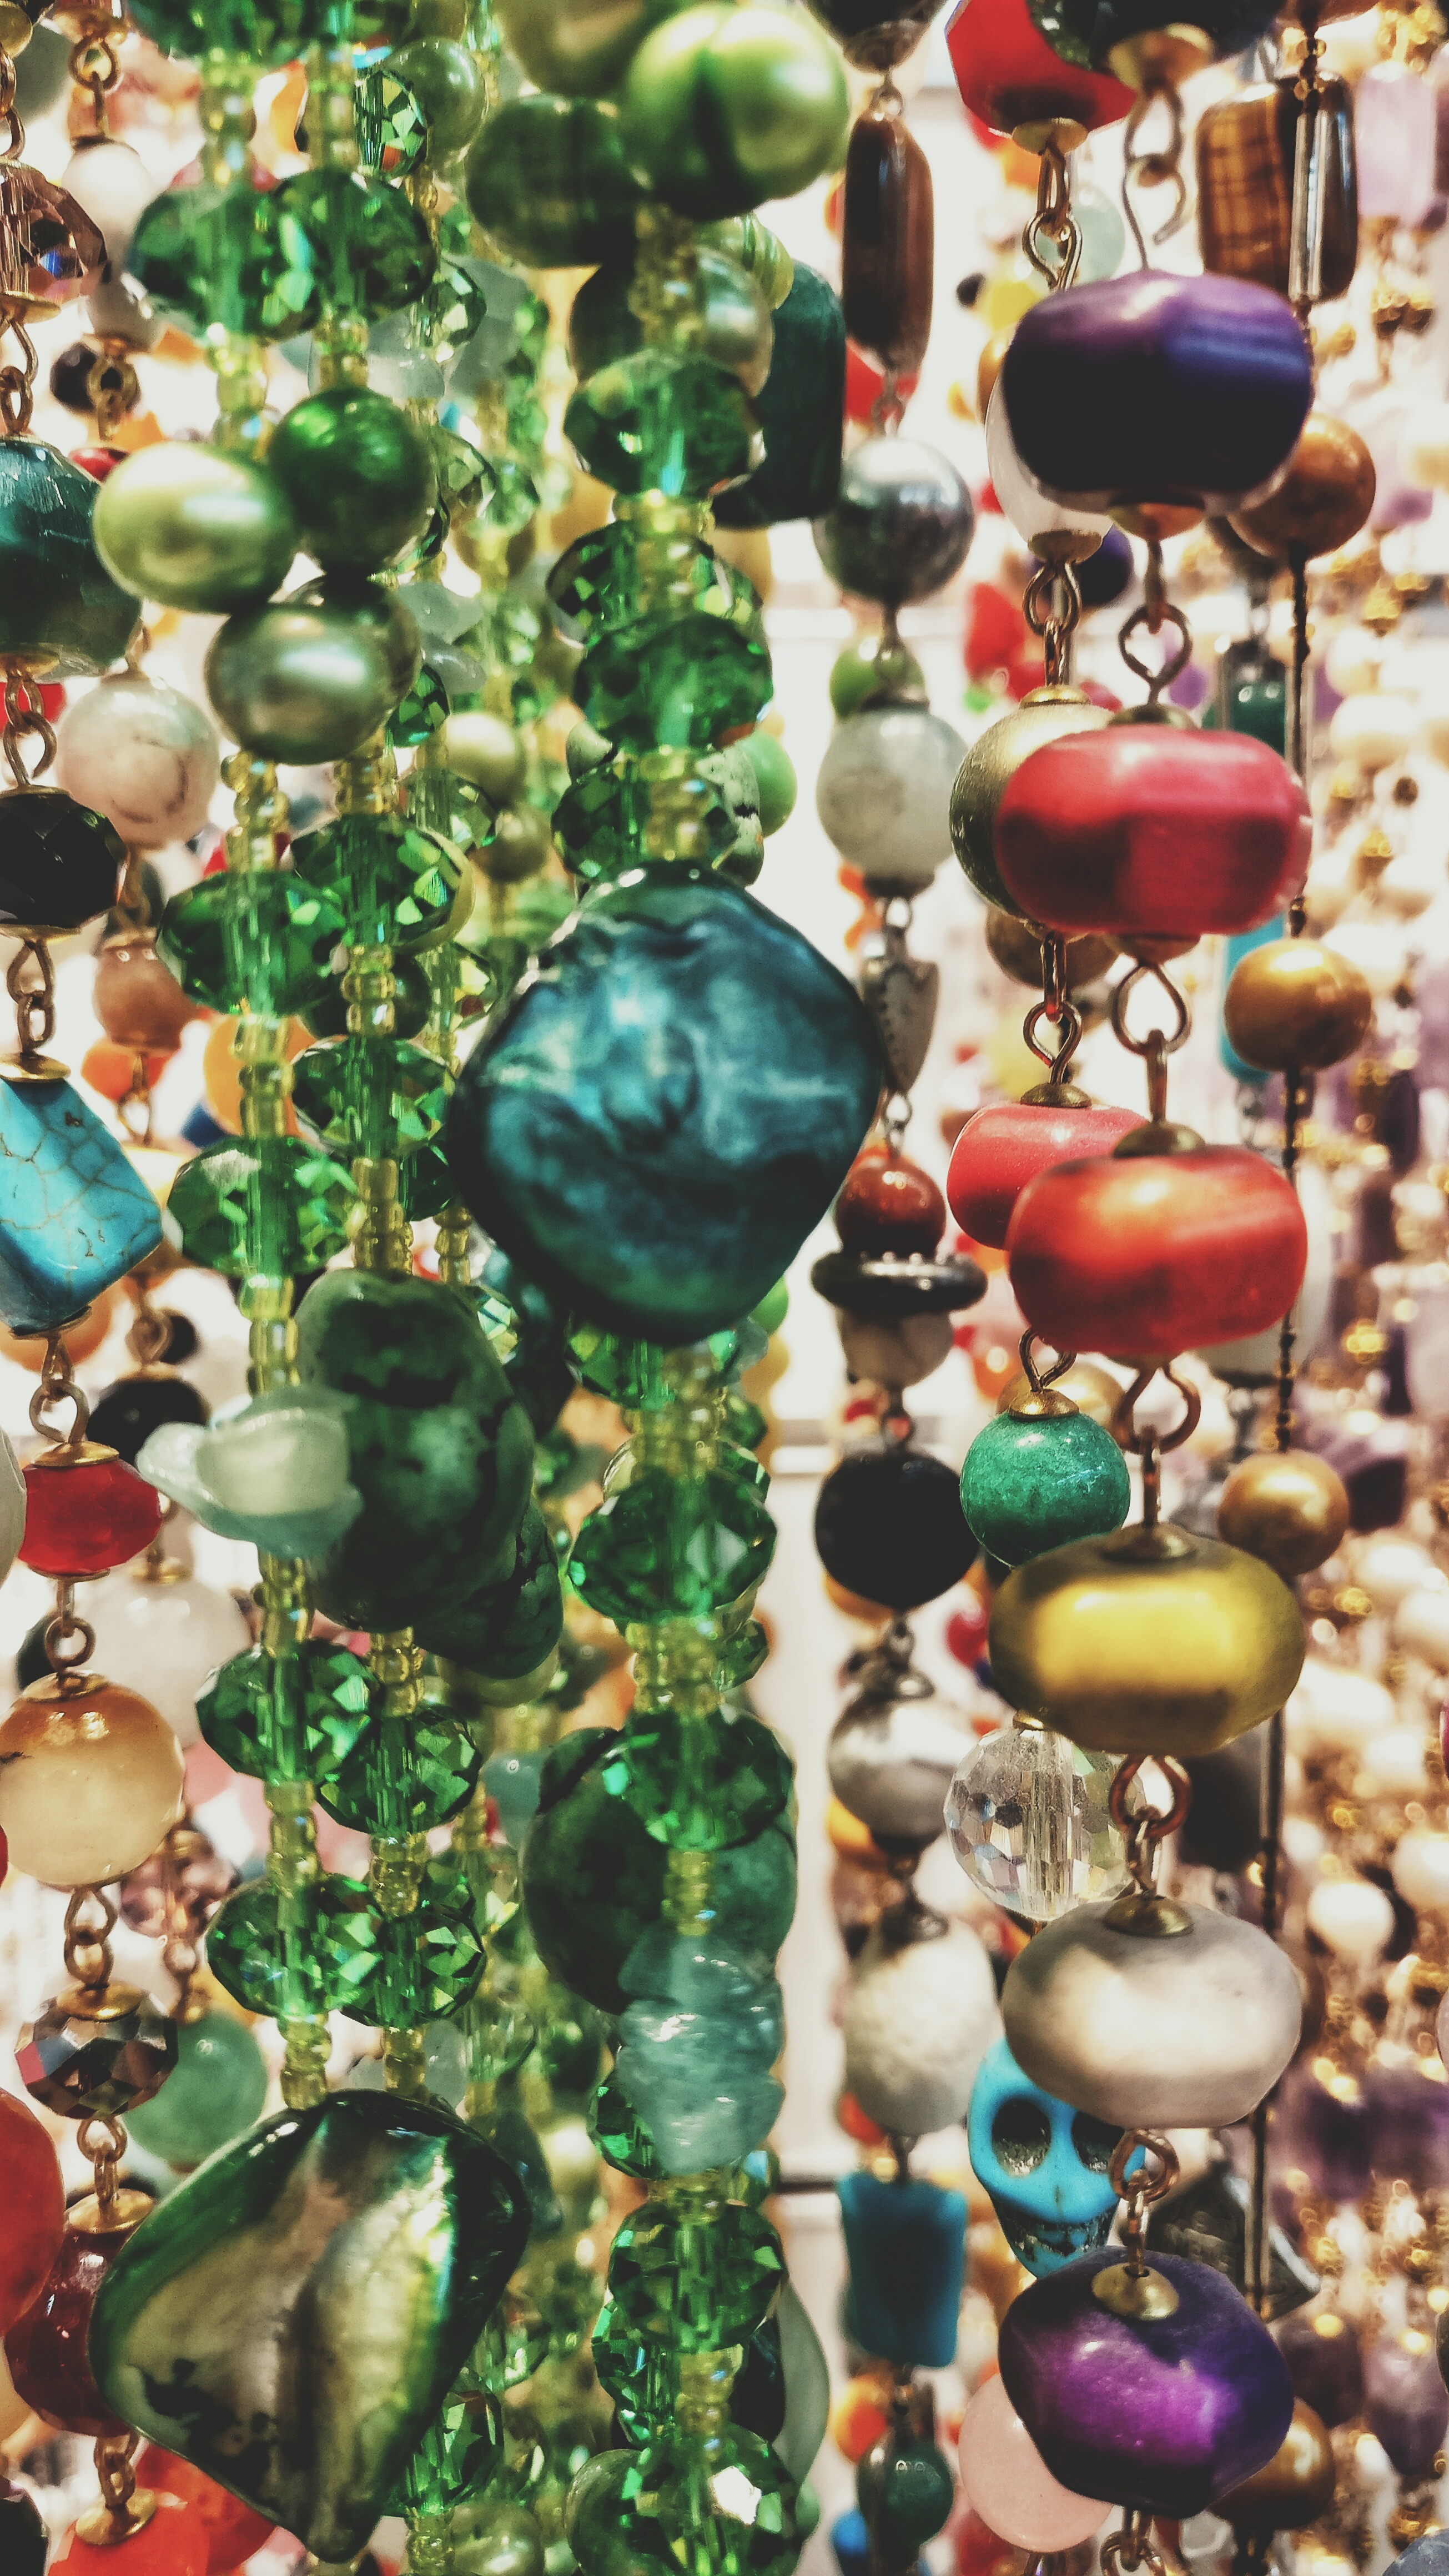
flower, christmas tree, christmas decoration, art, collage